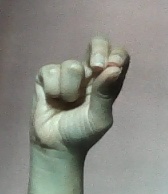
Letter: gaaf